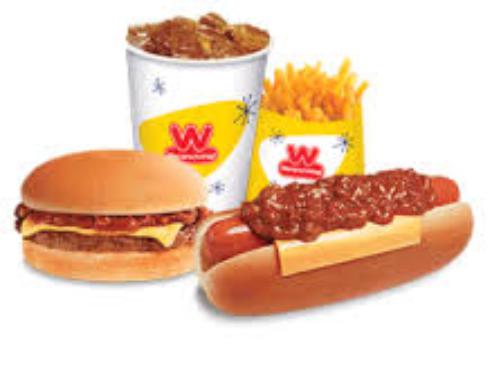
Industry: Food